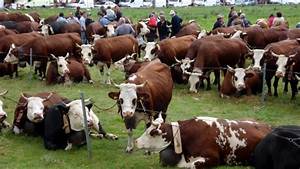
Label: cow